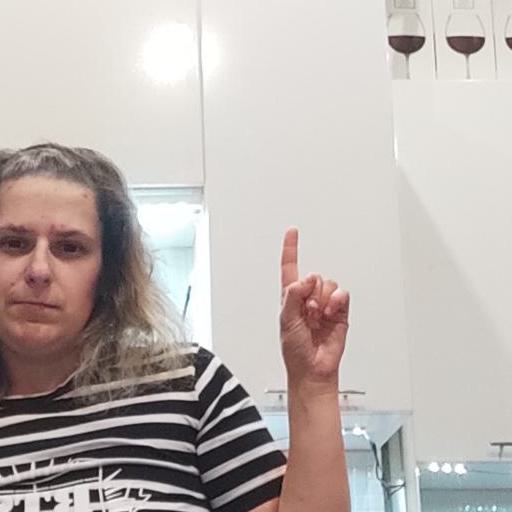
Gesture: one